Question: How many red small toy things on bed?
Tambaya: Jan abun wasa guda nawa ne akan gadon?
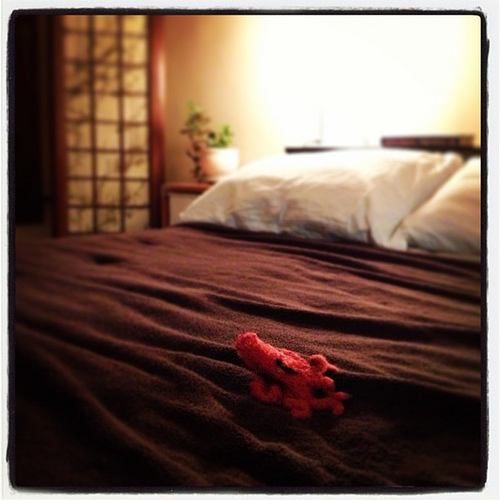
Answer: One.
Amsa: Ɗaya.